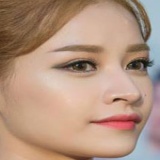
diễn viên Chi Pu